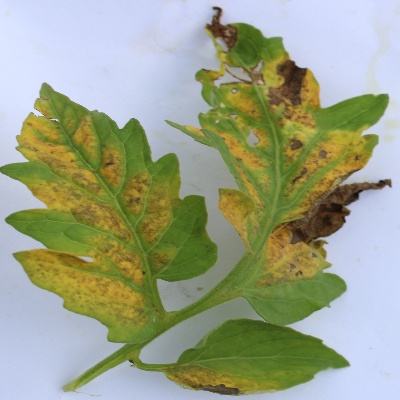
Crop: Tomato
Condition: leaf blight